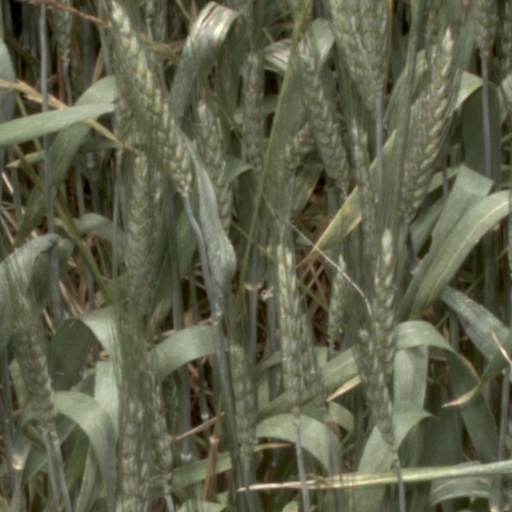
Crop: wheat